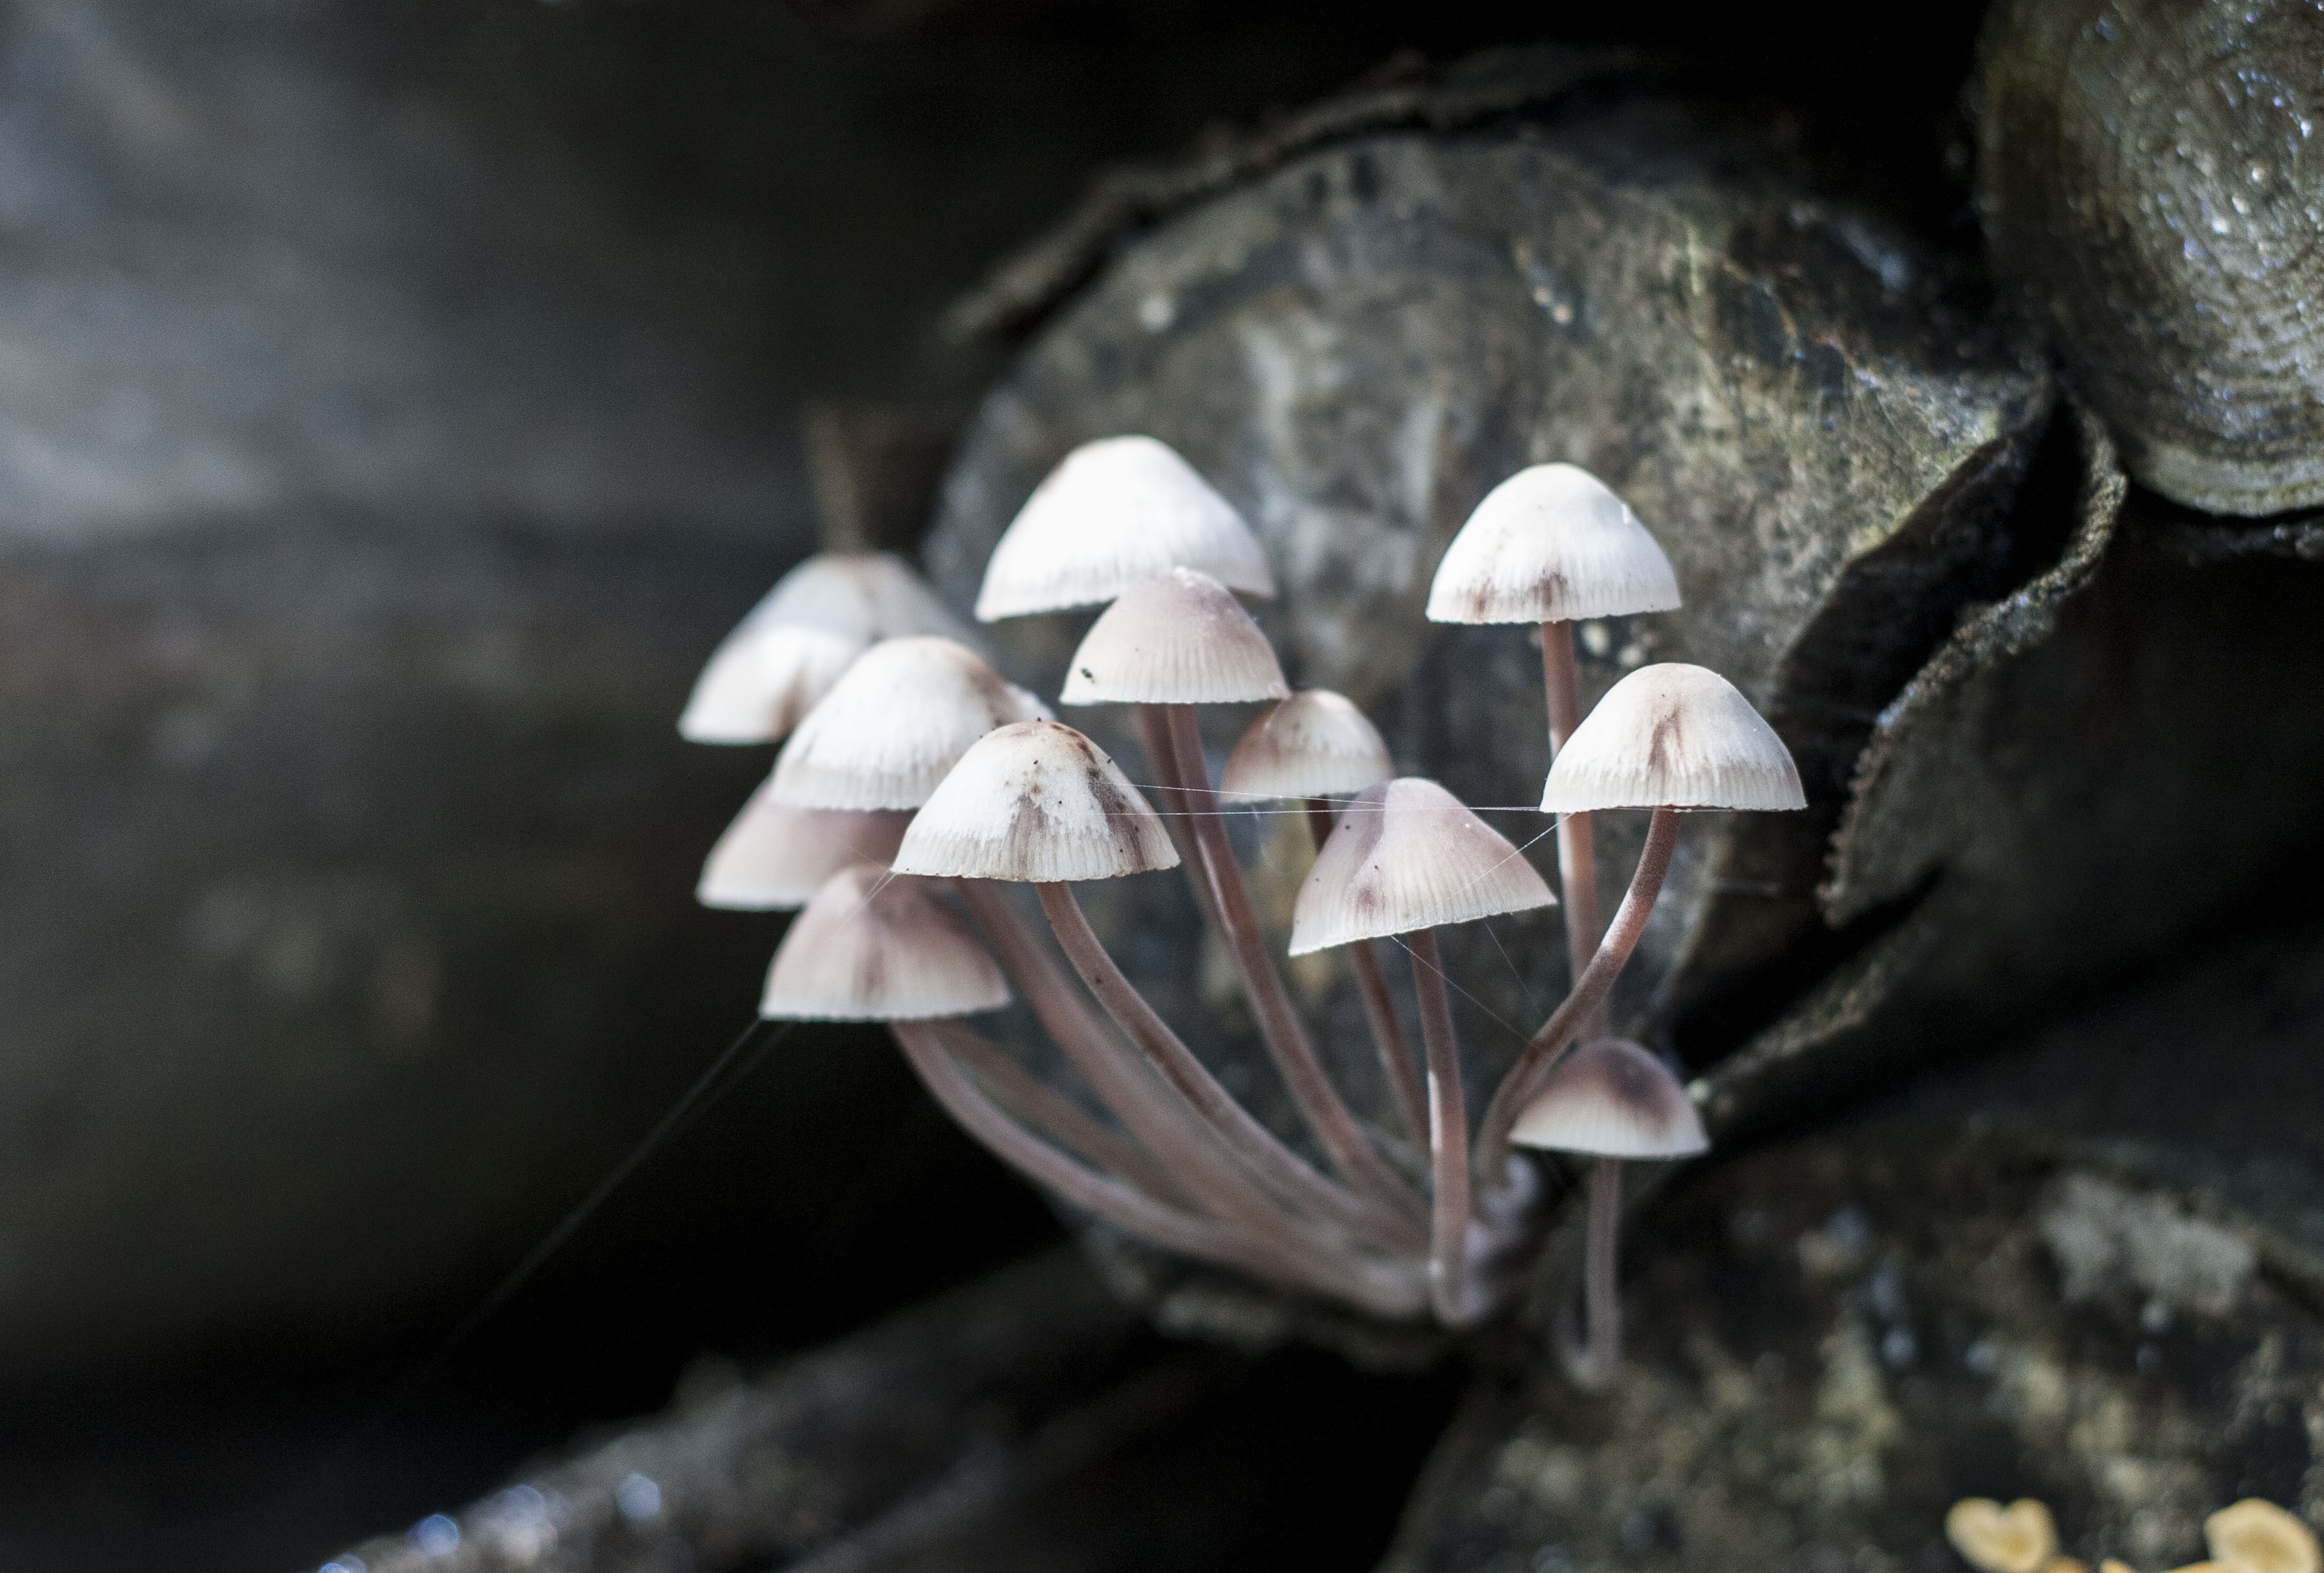
nature, rock, wood, photography, leaf, flower, grow, mushroom, close, close up, mushrooms, macro photography, oyster mushroom